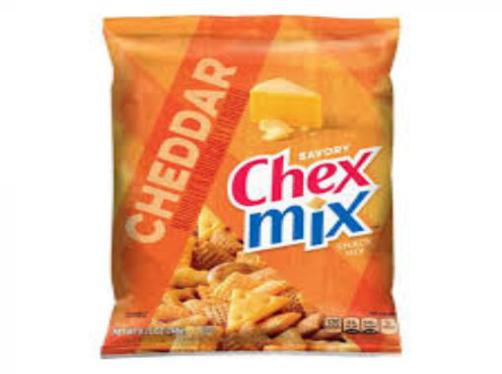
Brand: chex mix
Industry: Food